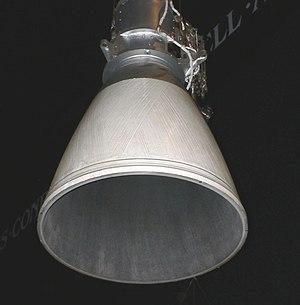
Le module lunaire ou LEM ou LM est le véhicule spatial utilisé dans le cadre du programme spatial américain Apollo pour débarquer des hommes sur la Lune. Son rôle est de faire atterrir sur la Lune deux des trois membres d'équipage du vaisseau Apollo avec des équipements scientifiques, de leur permettre d'y séjourner de deux à quatre jours avant de décoller pour rejoindre le module de commande et de service, resté en orbite lunaire et chargé de ramener l'équipage sur Terre.